Manhattan, Montana

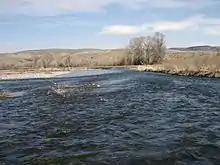
Lower Gallatin River near Manhattan

According to the United States Census Bureau, the town has a total area of , all land.